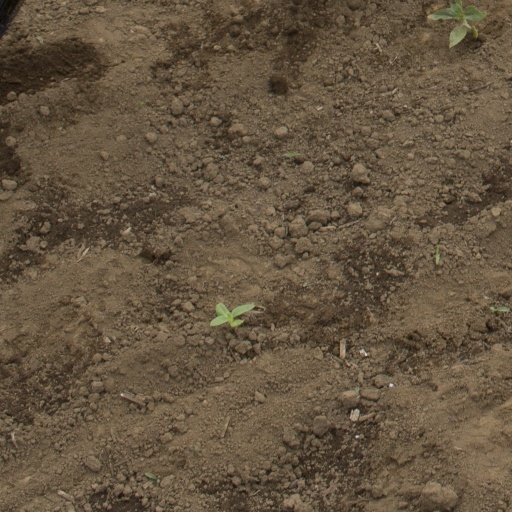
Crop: Jerusalem artichoke